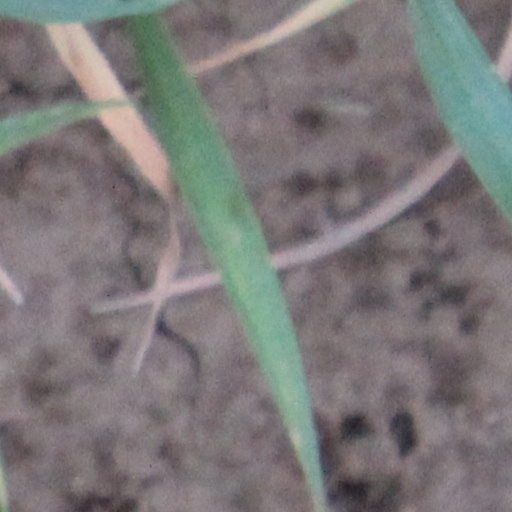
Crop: wheat